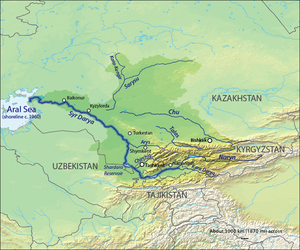
Syrdarja
Syrdarjas afvandingssområde. Aralsøens størrelse er fra ca. 1960.
Syrdarja er en centralasiatisk flod som er 2.337 km lang.